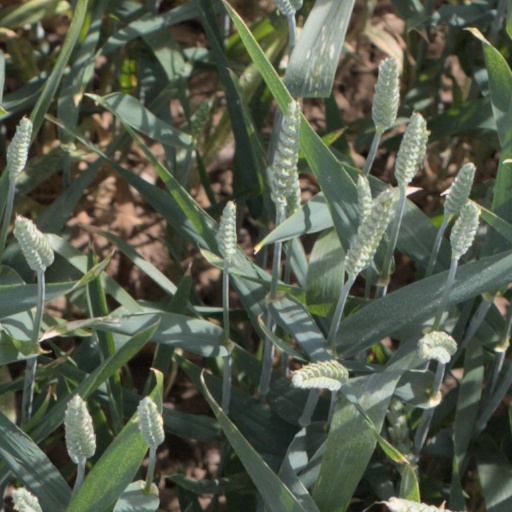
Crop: wheat